Little Cedar Grove Baptist Church

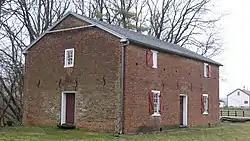
Front and western side of the church

Little Cedar Grove Baptist Church was organized in 1797 by some of the early Primitive Baptist settlers of Franklin County, Indiana. The historic church building, constructed in 1812, is the oldest church in the state of Indiana still standing on its original foundation.